1990 12 Hours of Sebring

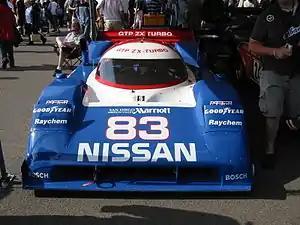
The race winning Nissan NPT-90 of /Daly

The Nissan Present the 38th Annual 12 Hours of Sebring International Grand Prix of Endurance, was the third round of both the 1990 IMSA GT Championship season and was held at the Sebring International Raceway, on 17 March 1990.